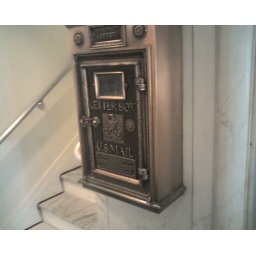
A Beauty of a building letter box @ 320 California in San Francisco